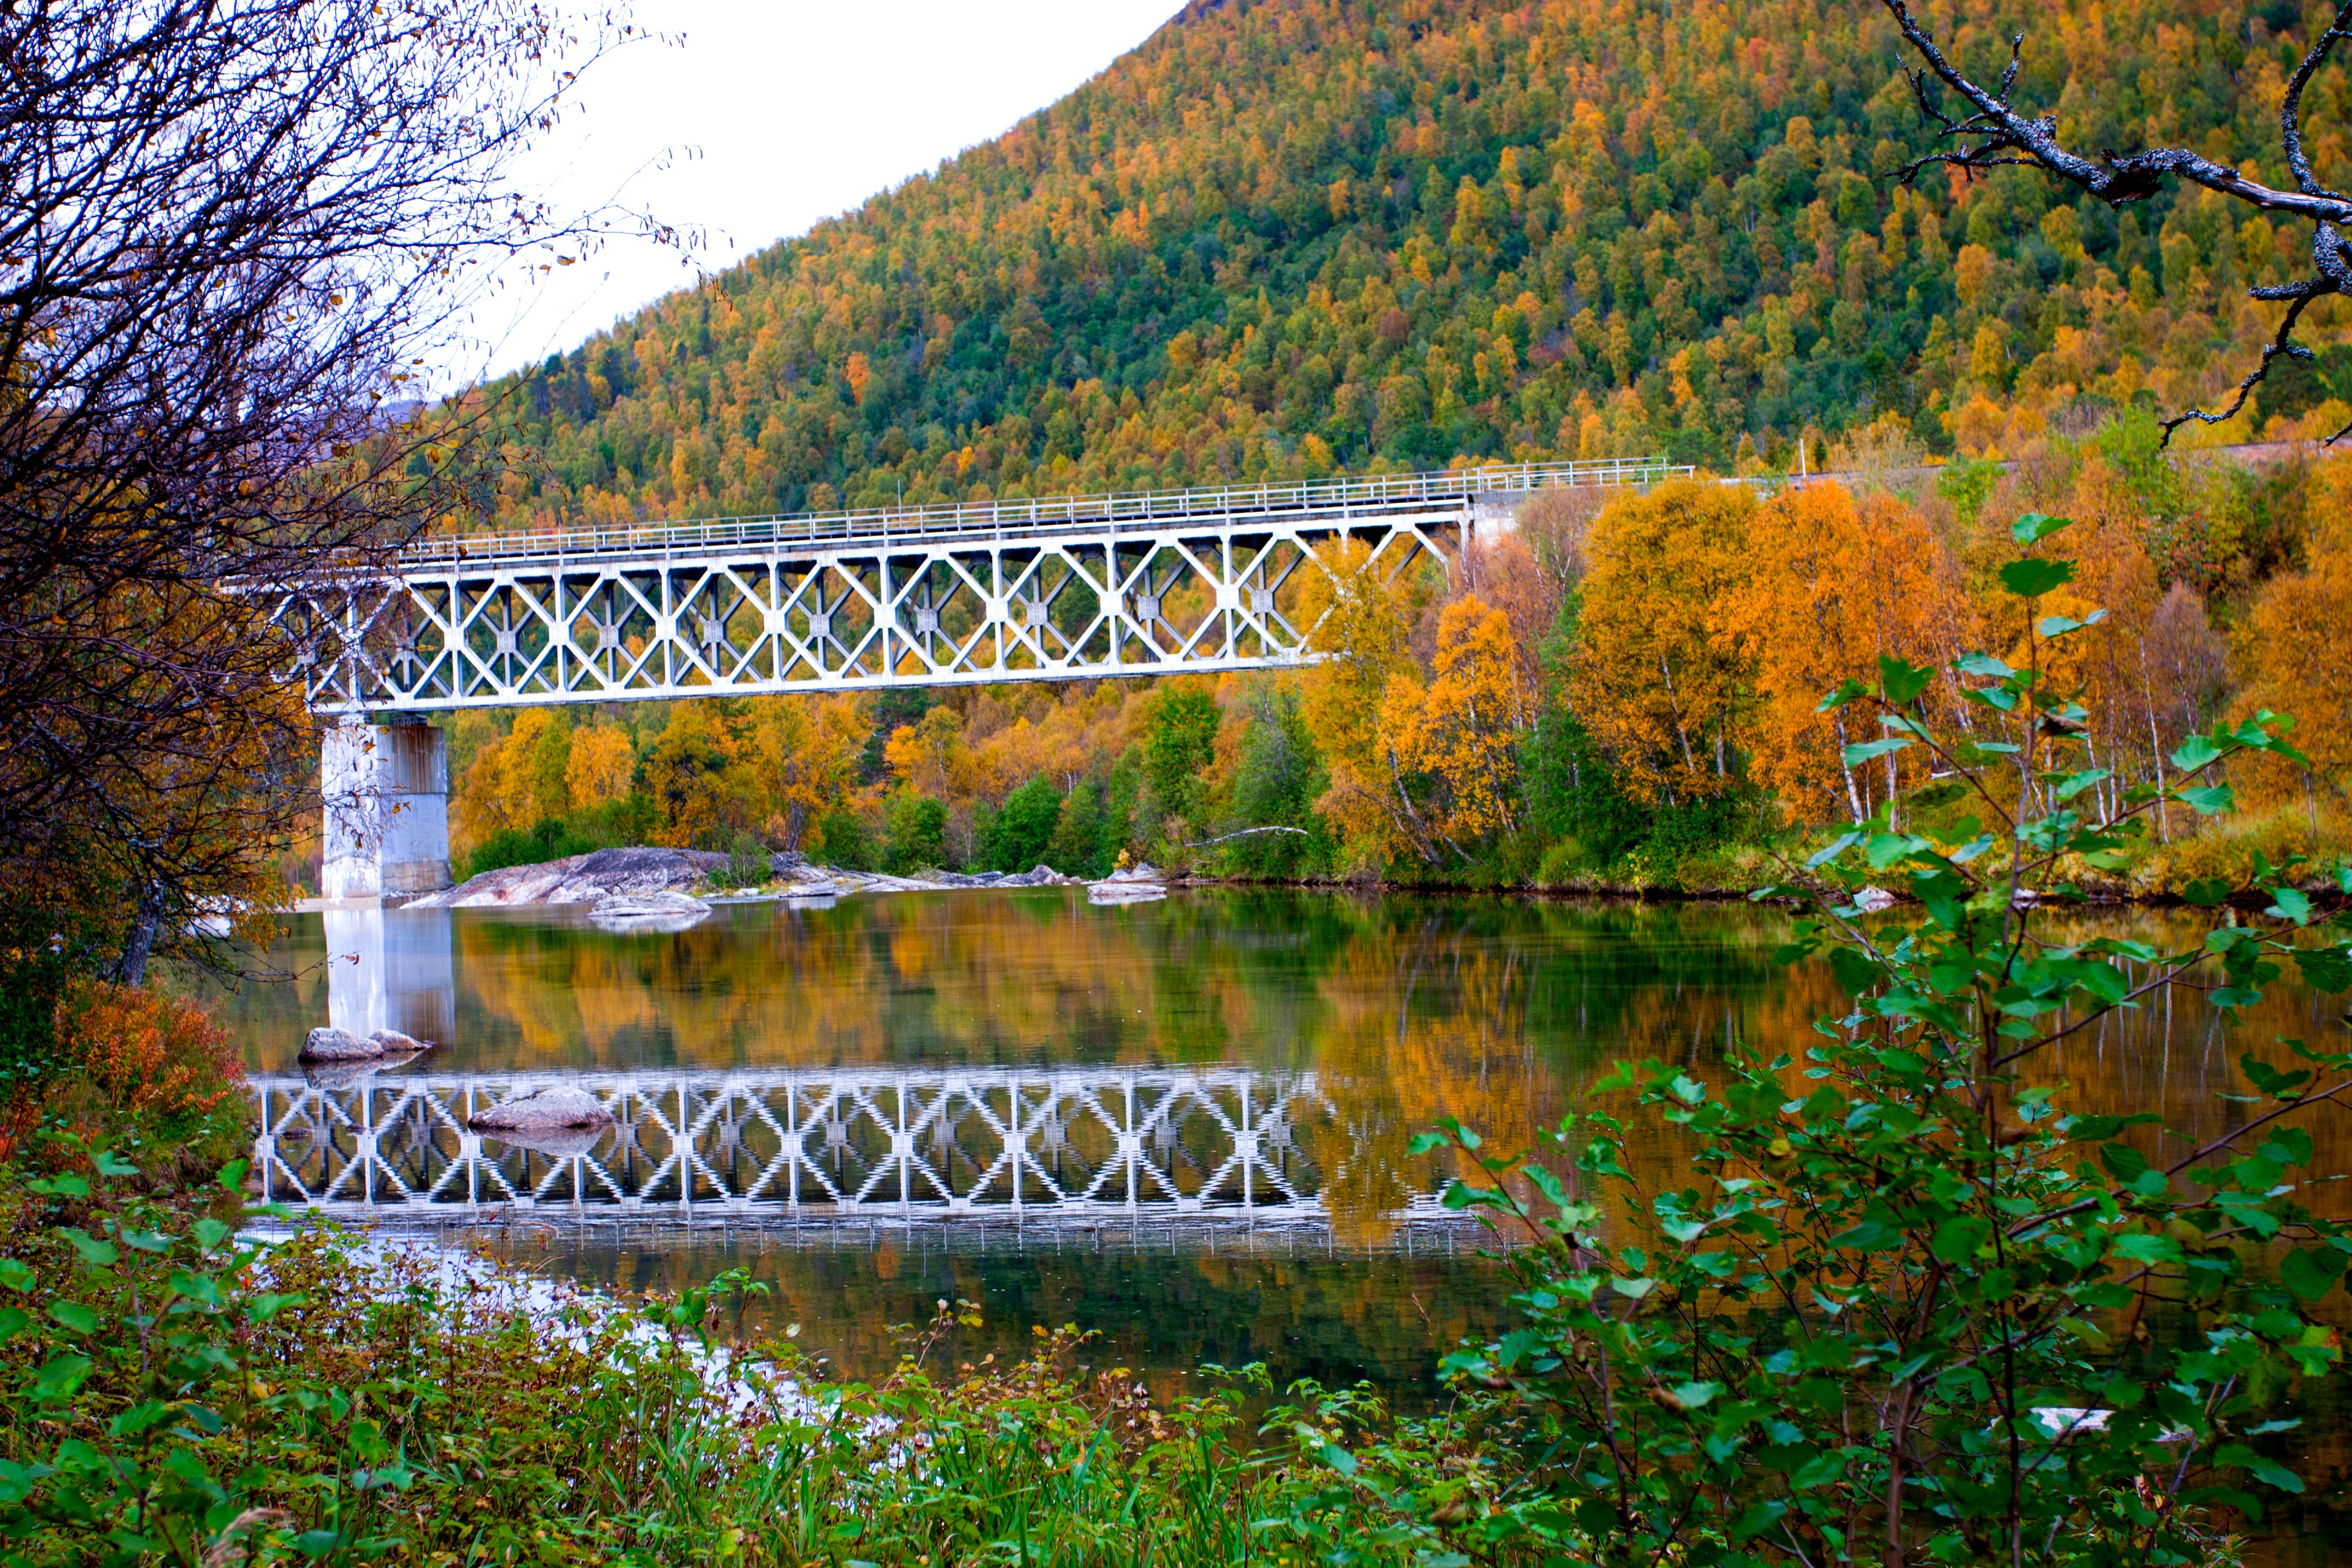
tree, bridge, leaf, flower, pond, autumn, garden, season, shrub, woodland, nonbuilding structure